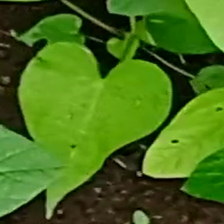
Weed species: Obscure_morning _glory(Ipomoea obscura)